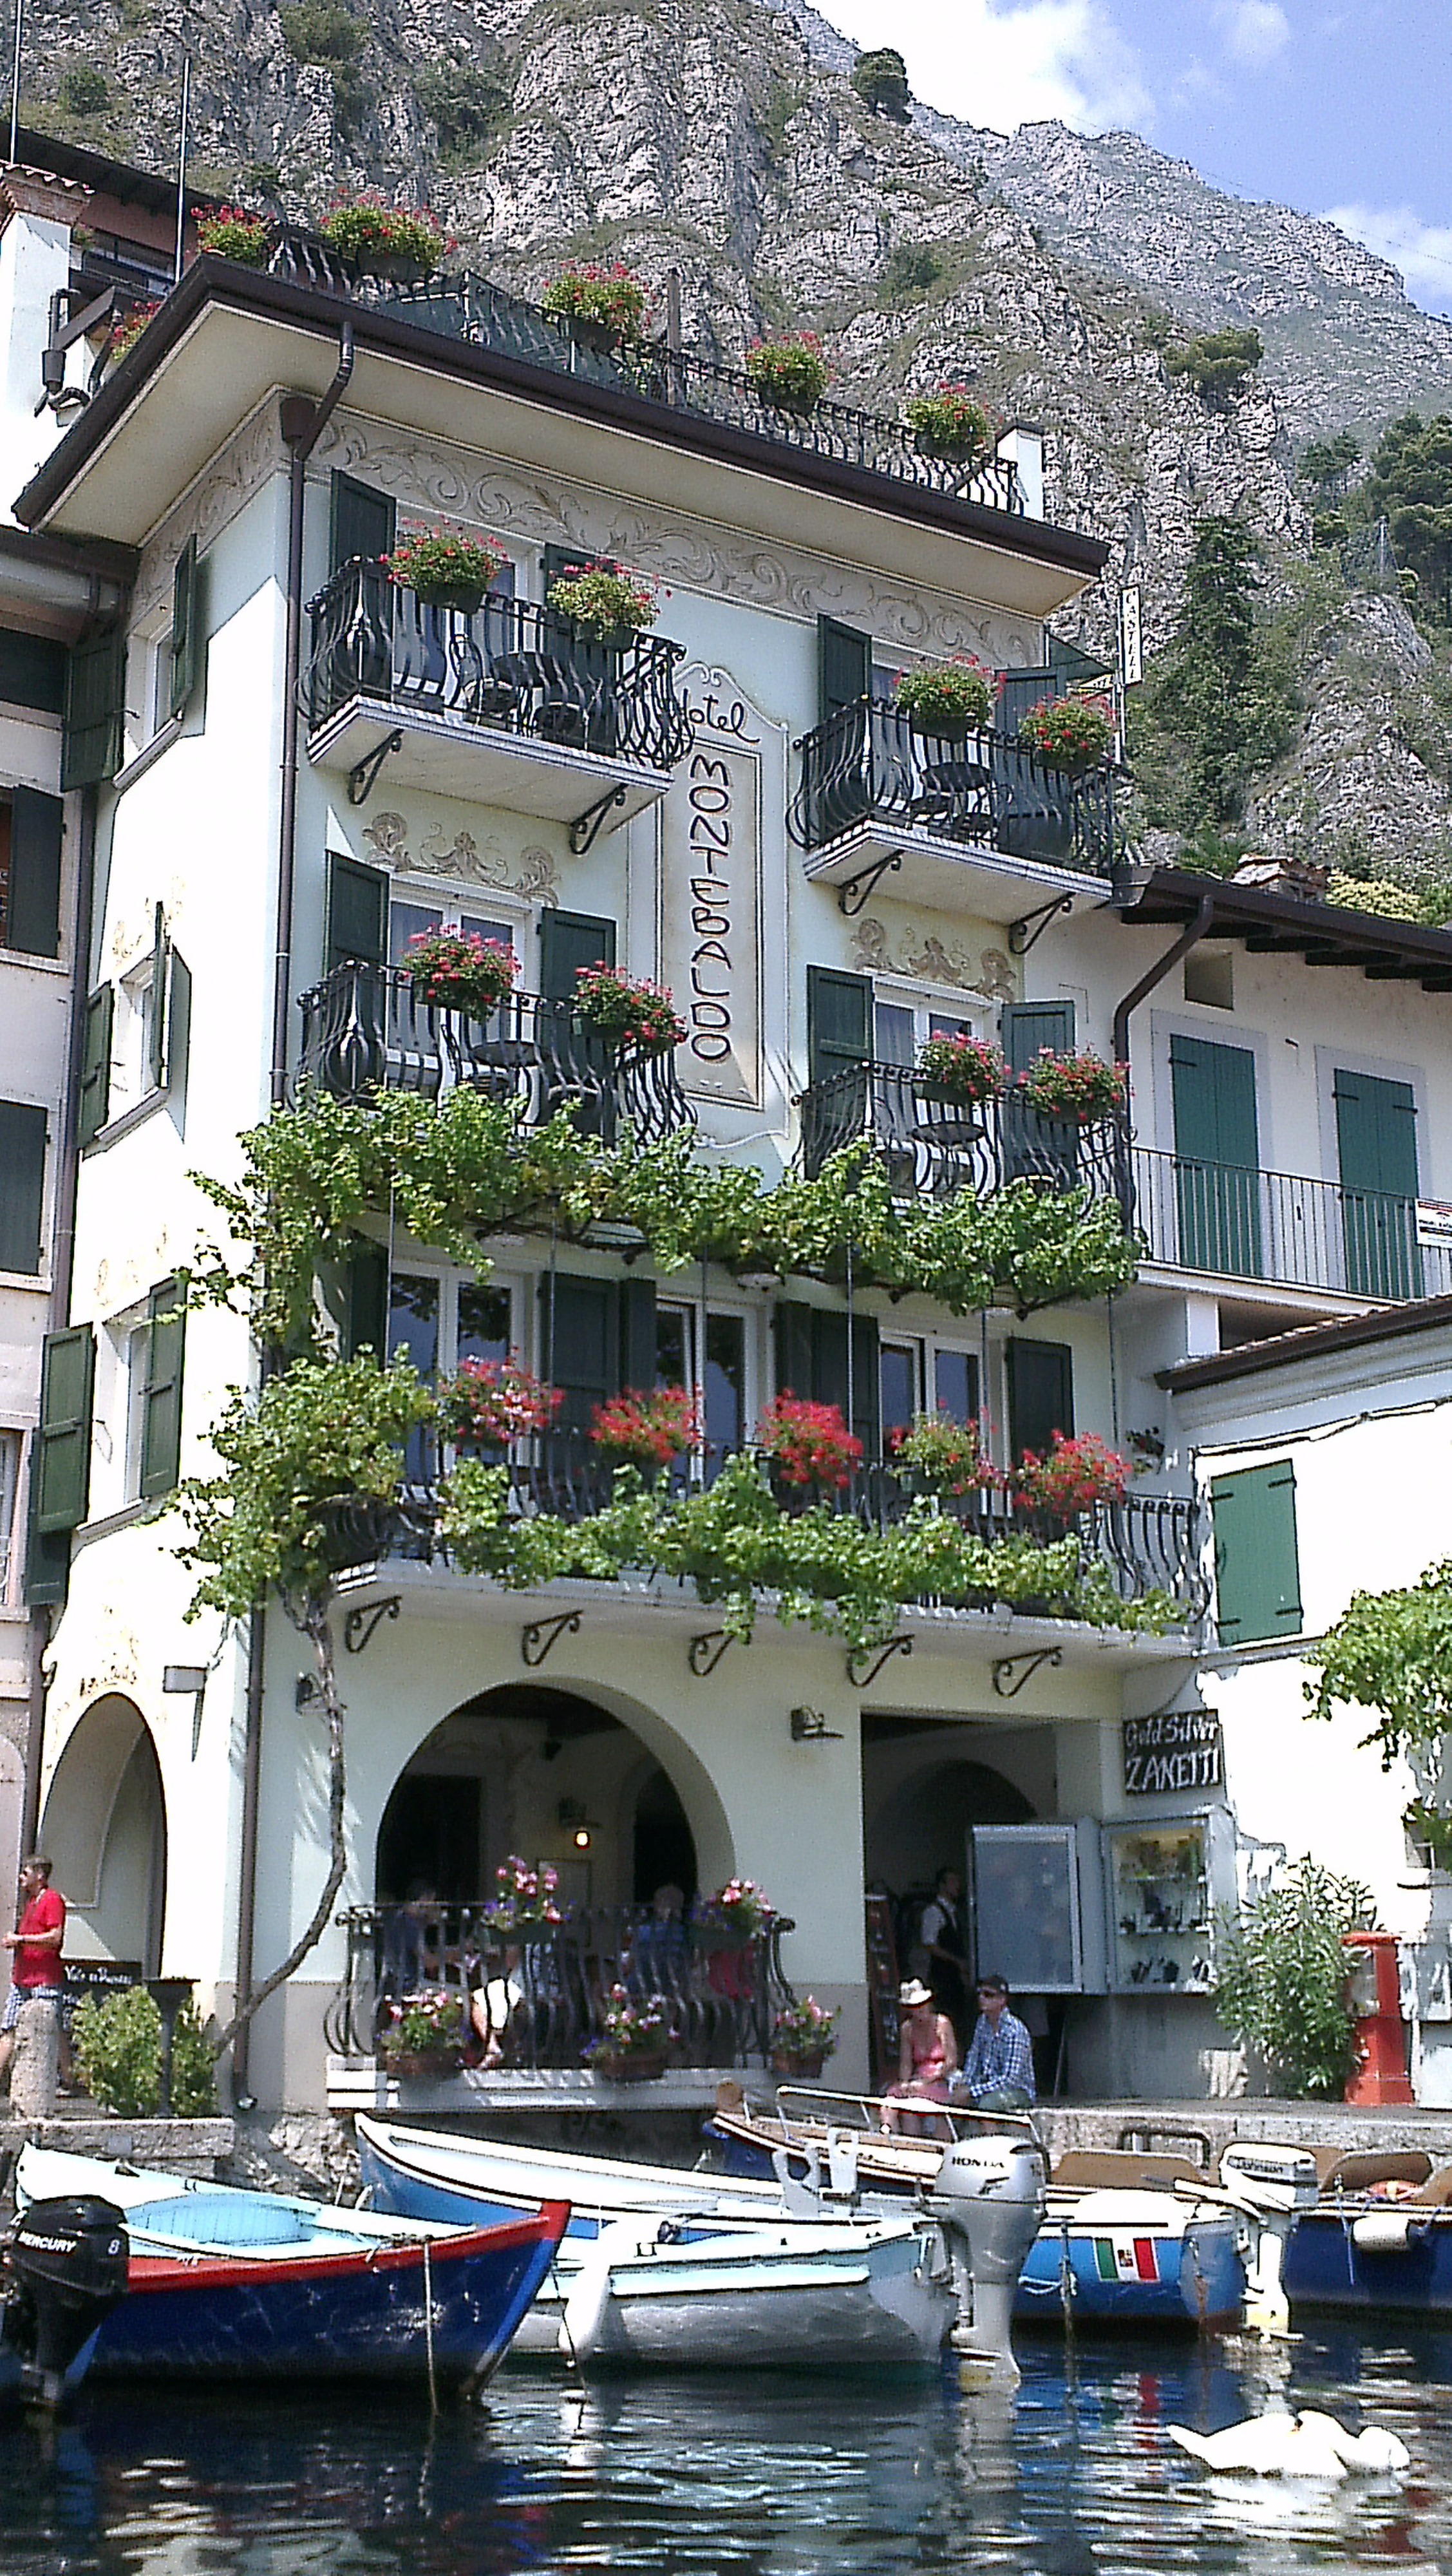
water, architecture, house, town, building, vacation, travel, village, boot, reflection, vehicle, holiday, port, tourism, waterway, garda, boats, reflections, porto vecchio, limone sul garda